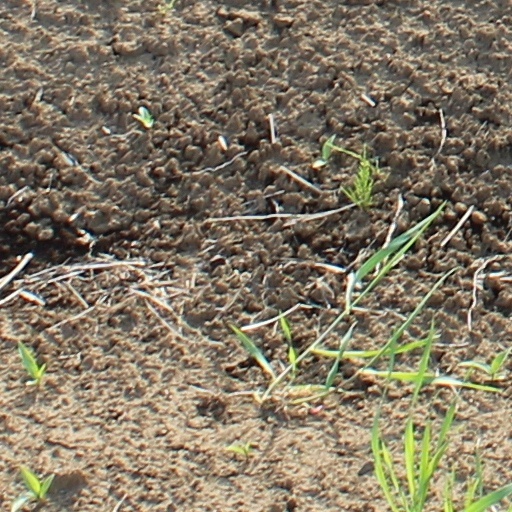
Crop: wheat